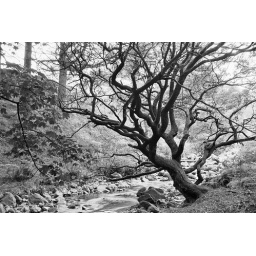
Down by the river a tree grows madly